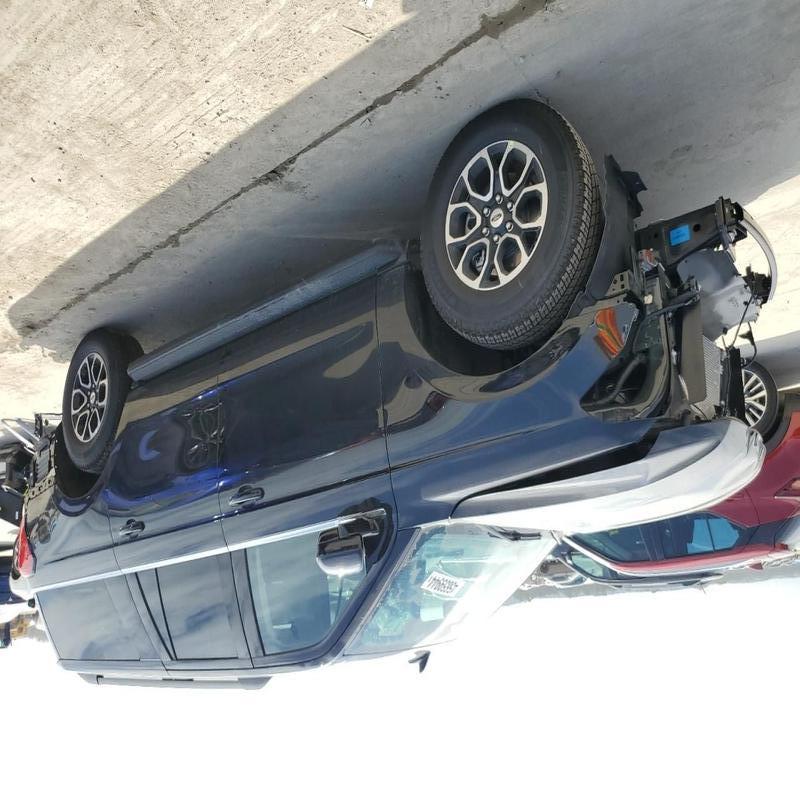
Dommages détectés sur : plaque d'immatriculation avant, pare-choc avant, feu avant gauche, capot, aile avant gauche, porte avant gauche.
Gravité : majeur